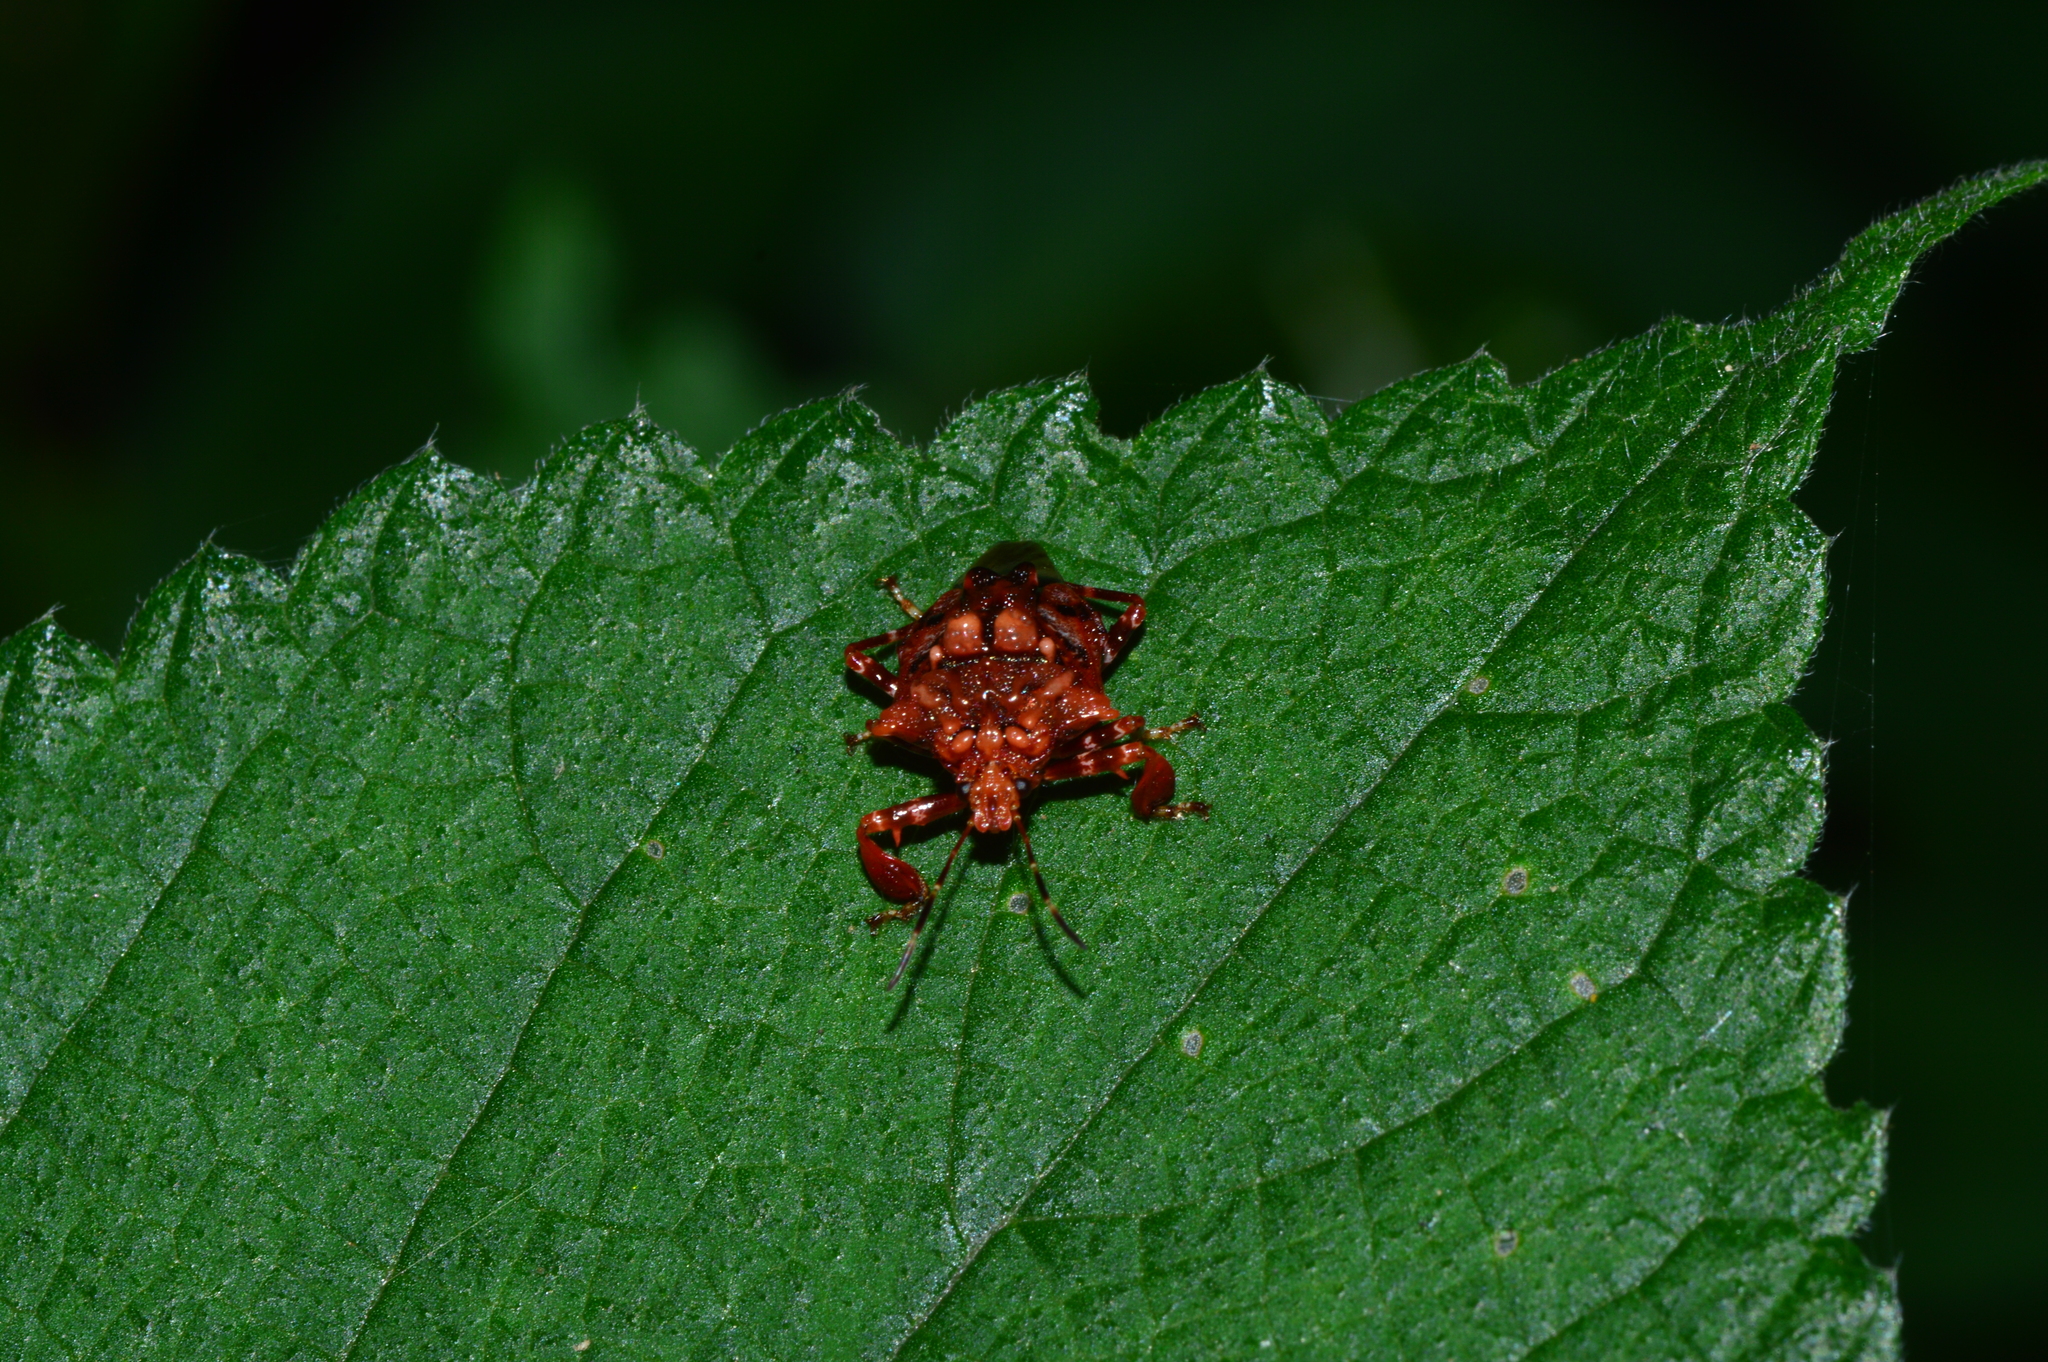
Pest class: stink_bug